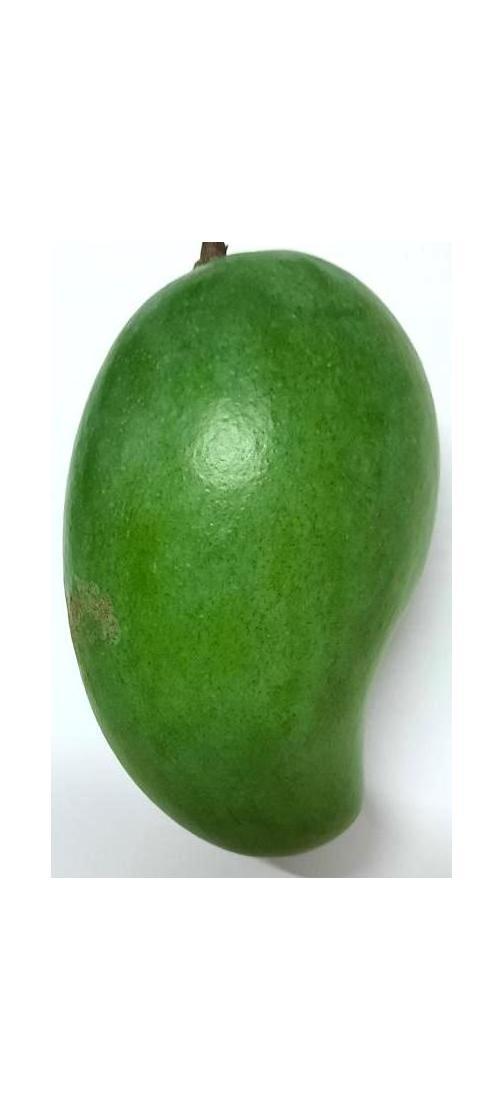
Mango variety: Amrapali